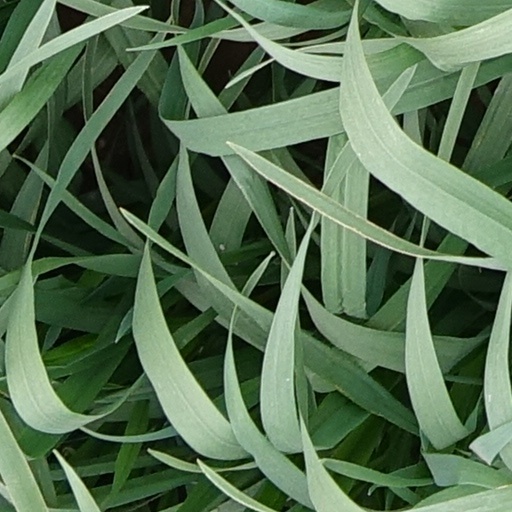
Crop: wheat